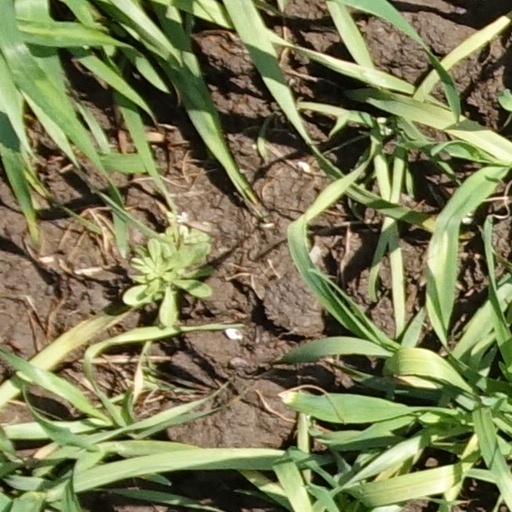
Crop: wheat